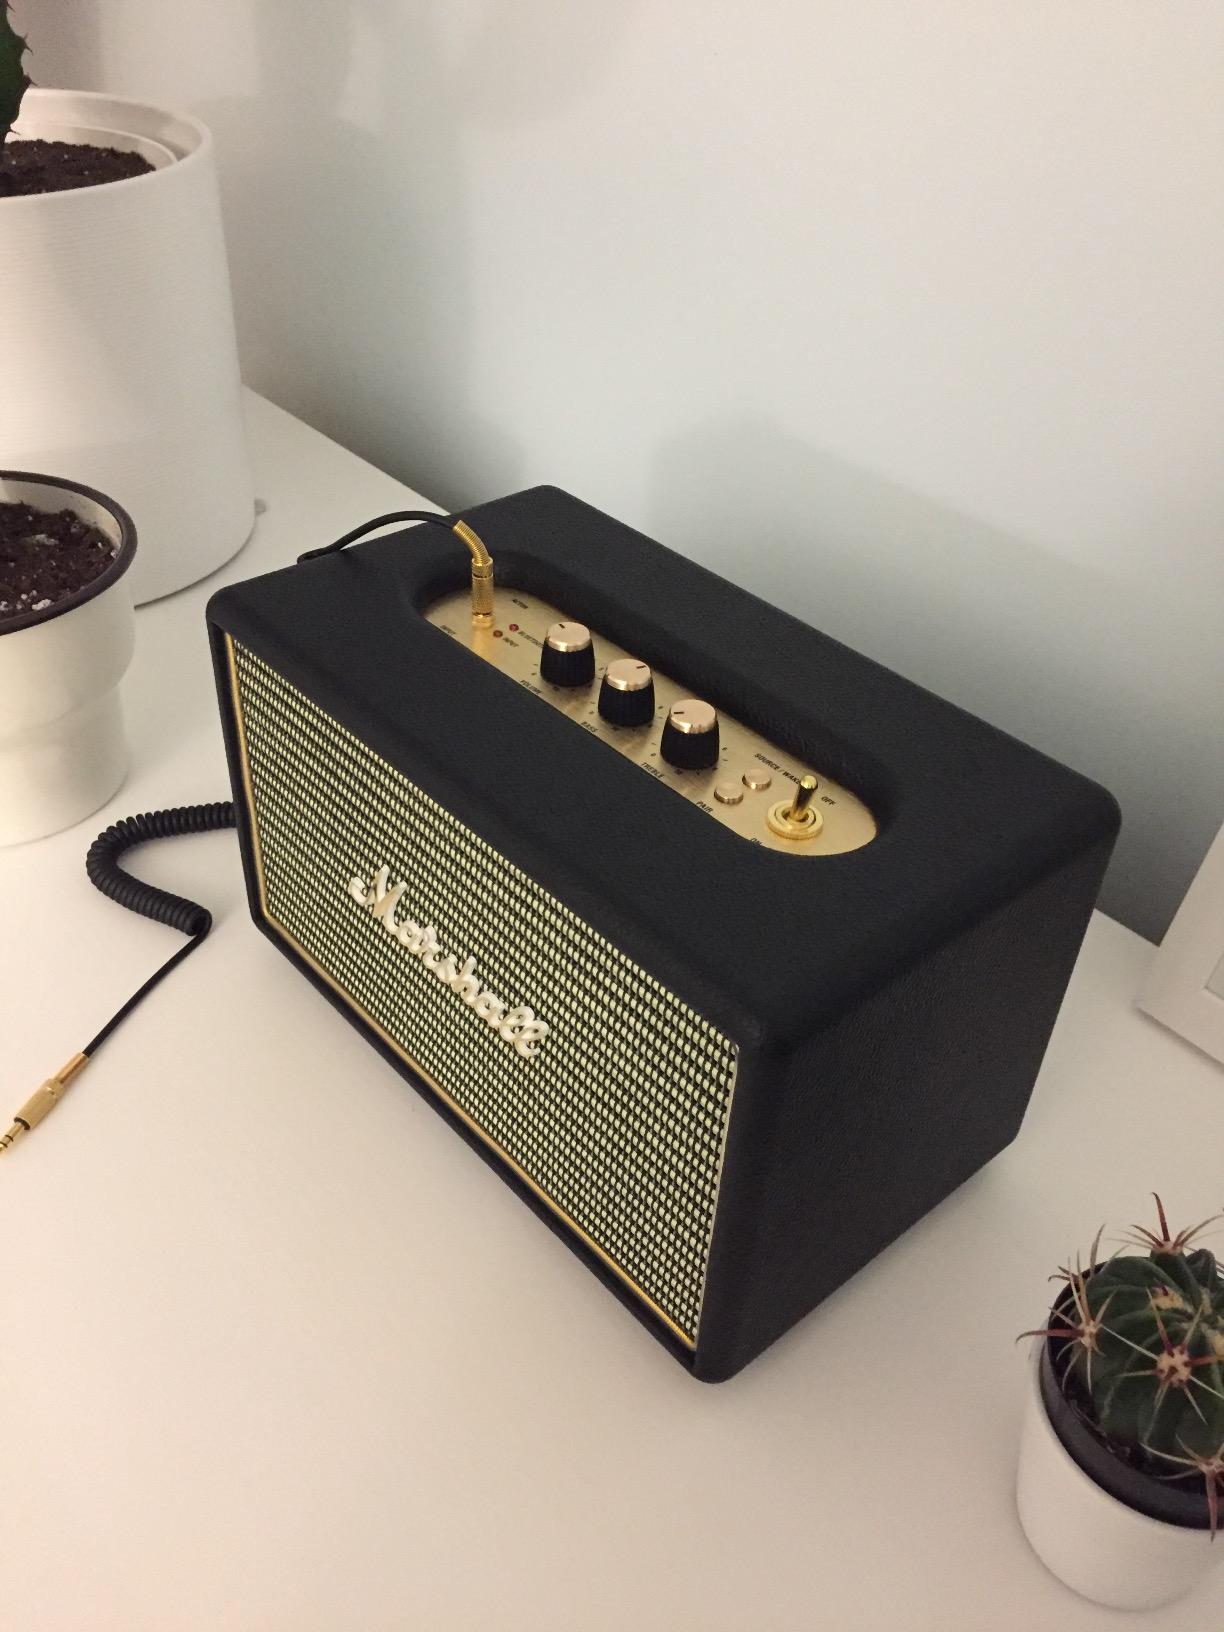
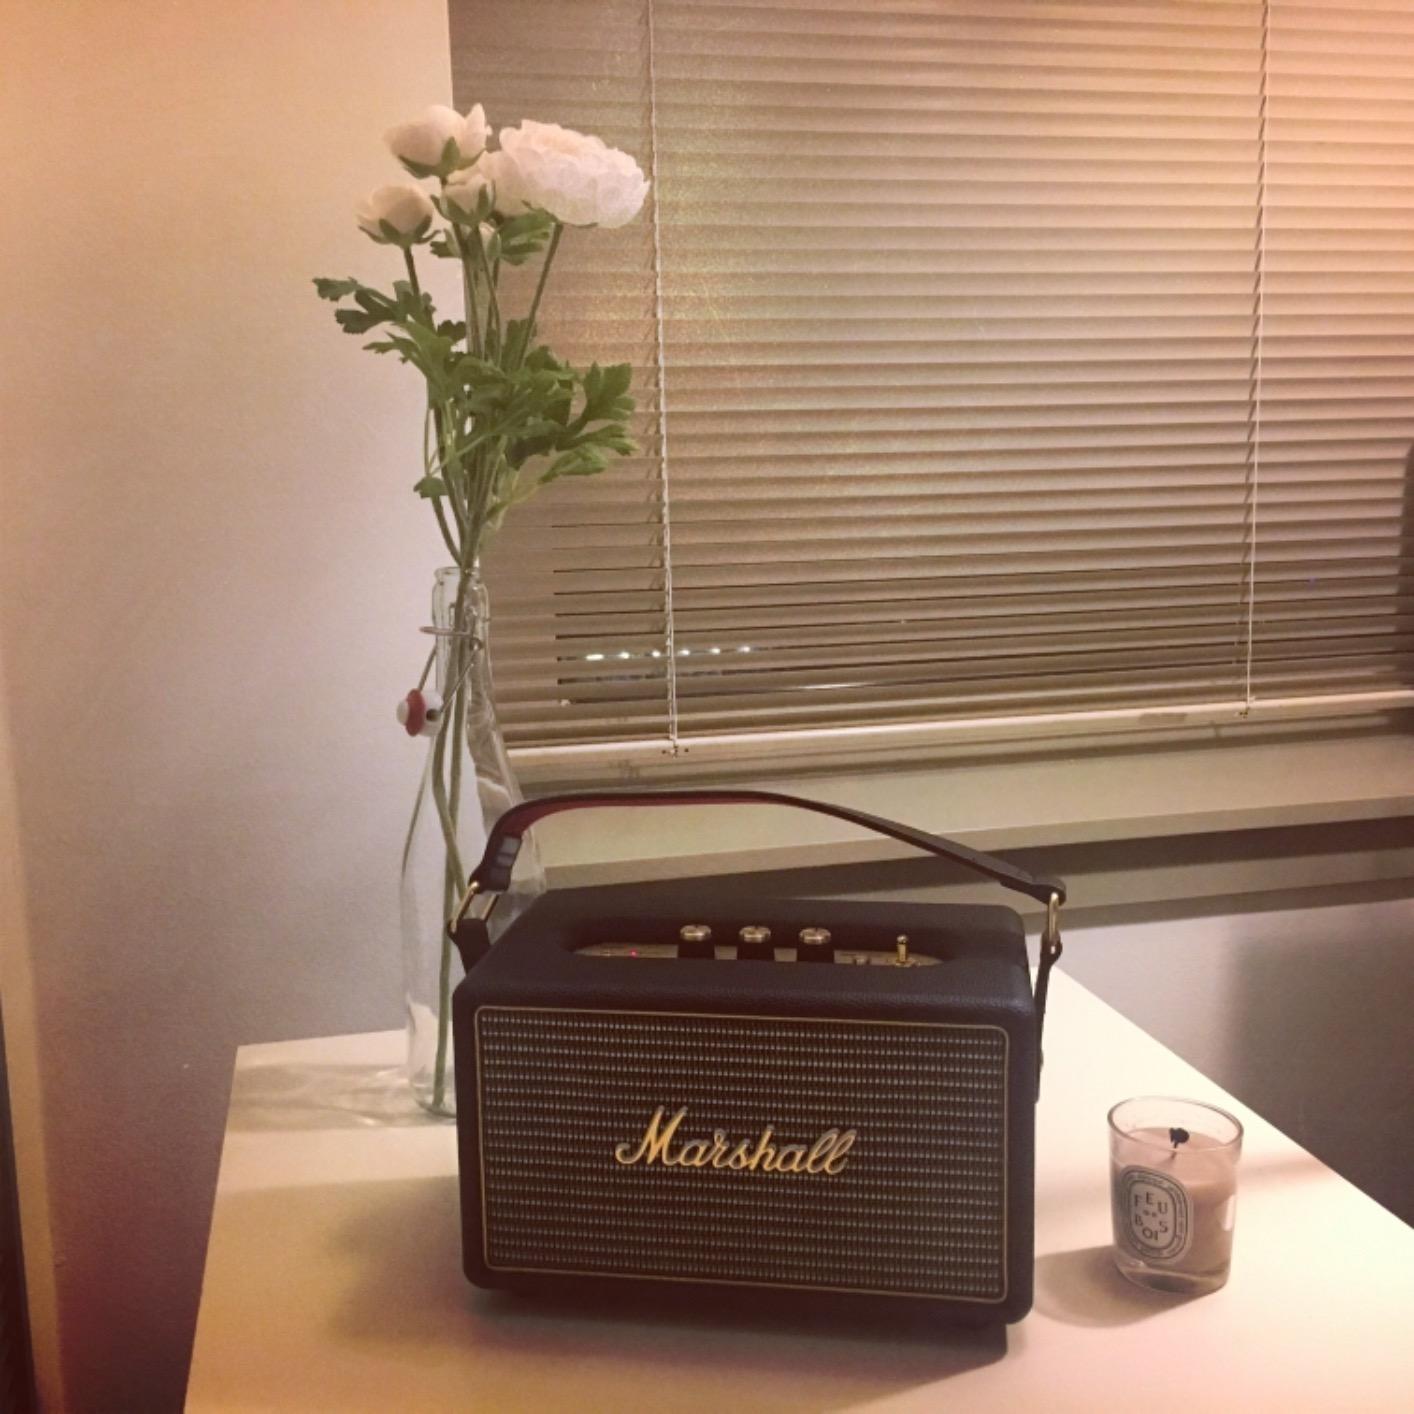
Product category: speaker
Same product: yes